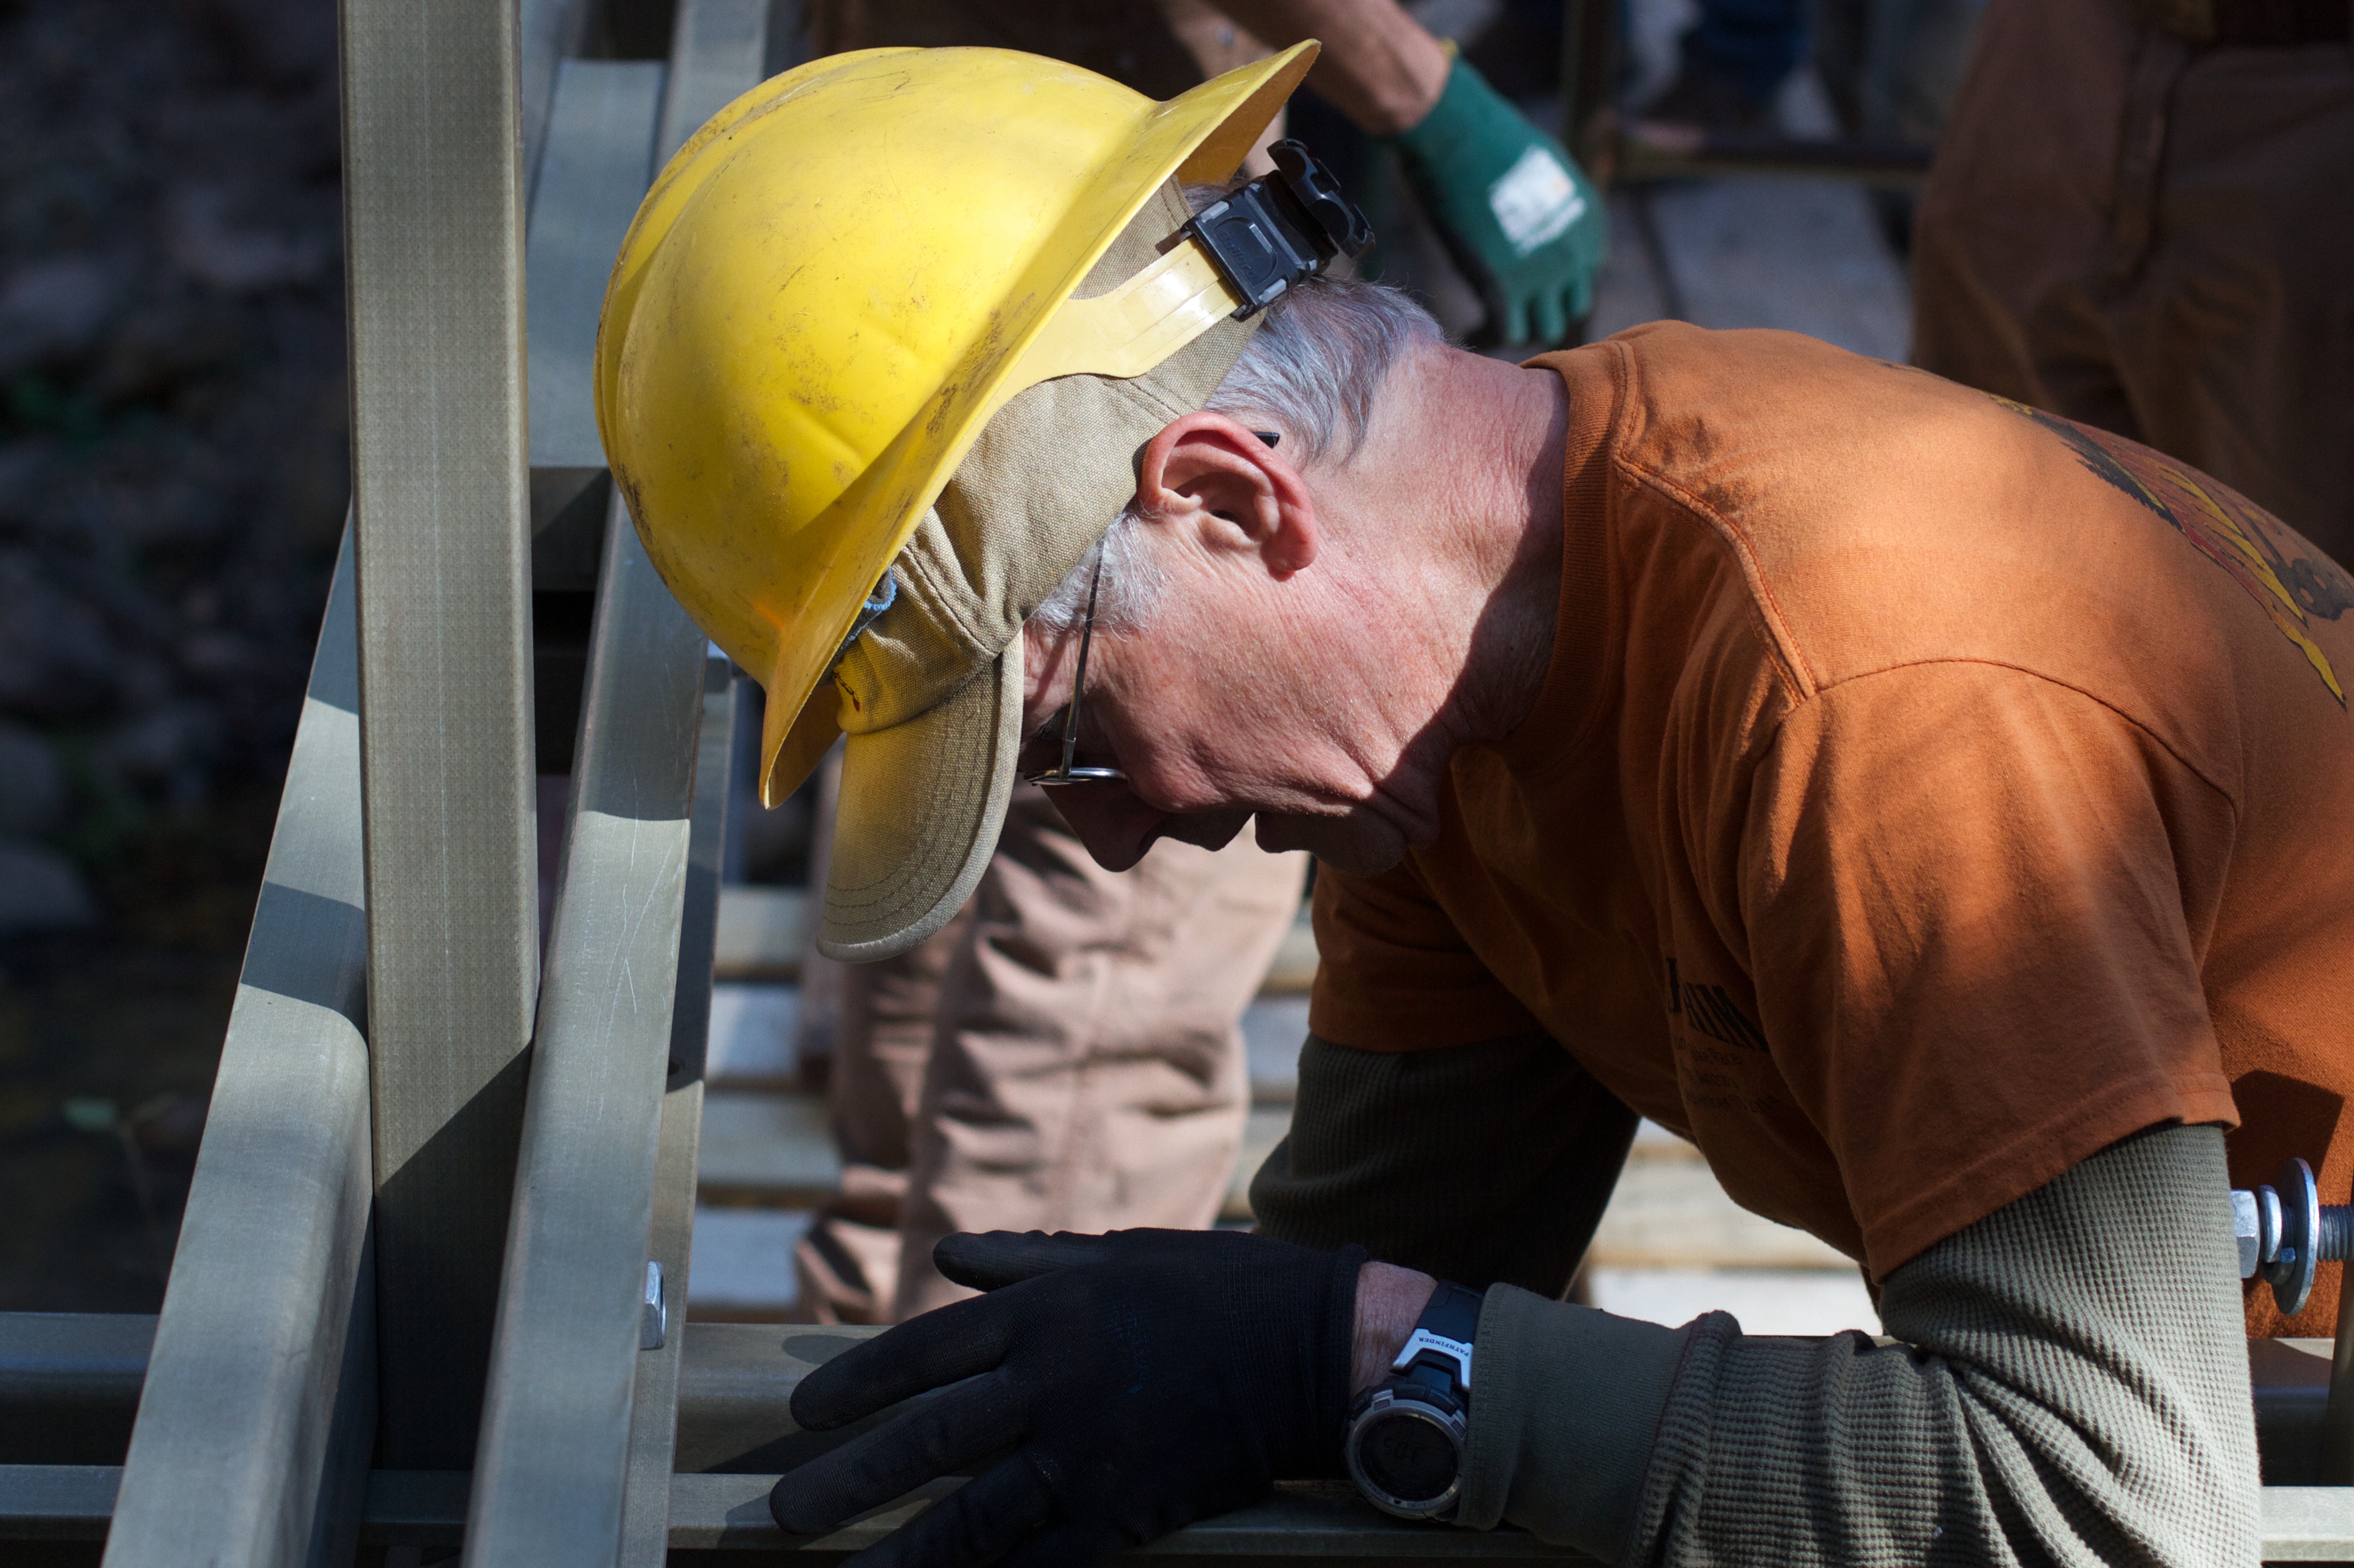
person, pstrails, construction worker